Ioannis Alevras

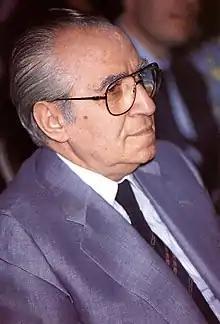
Alevras in 1985

Ioannis Alevras (1912 – 6 April 1995), sometimes spelled Yannis Alevras, was a Greek Panhellenic Socialist Movement politician and Speaker of the Hellenic Parliament, who served as acting President of Greece in March 1985.